Patrick Nash

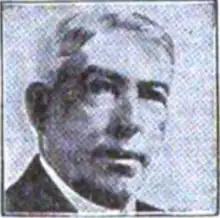

Patrick A. Nash (March 2, 1863 – October 6, 1943) was a political boss in the early and mid-twentieth century in Chicago and Cook County. He was in large part responsible for consolidating elements of the Cook County Democratic Party into a political machine. He evolved from a local sewage contractor to a political boss by carefully selecting his political allies. His prominence stems from the death of Anton Cermak and his political career is intertwined with that of Edward Joseph Kelly. The success of this machine was attributed to its decision to be more inclusive than its predecessors. This meant that Nash had success at dealing with a variety of politicians such as William L. Dawson.